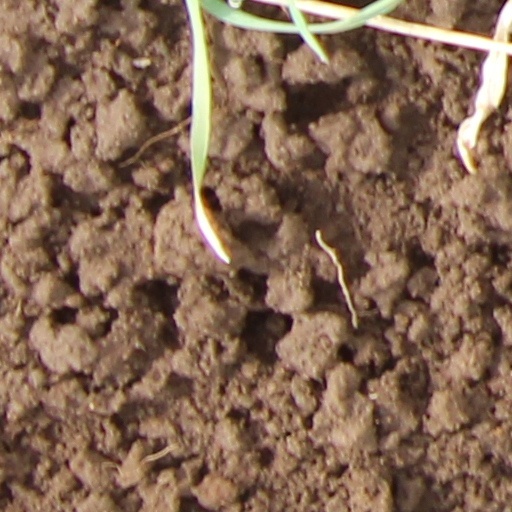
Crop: wheat